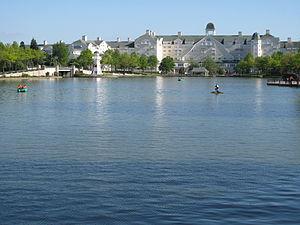
Le lac de Disney Village au bord duquel sont construits les hôtels Sequoia Lodge et Newport Bay (ici au fond) à Disneyland Resort Paris.
Coupvray est une commune française située dans le département de Seine-et-Marne, en région Île-de-France. Elle fait partie du secteur IV de la ville nouvelle de Marne-la-Vallée, appelé Val d'Europe, et de l'intercommunalité Val d'Europe Agglomération.